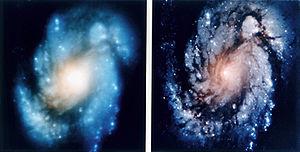
Le Champ profond de Hubble, ou HDF pour l'anglais Hubble Deep Field, est une région de l'hémisphère nord de la sphère céleste située dans la constellation de la Grande Ourse, couvrant à peu près un 30 millionième de la surface du ciel, et qui contient environ 3 000 galaxies de faible luminosité.